Nuclear Technology Day (Iran)

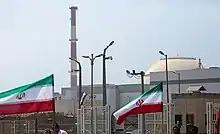
Bushehr Nuclear Power Plant

National Nuclear Energy Day (Persian: روز ملی فناوری هسته‌ای) is observed on 9 April (Farvardin 20th) in Iran. The observation marks the '9 April 2006' when Iran announced it had successfully domesticated the complete cycle of Uranium enrichment despite the sanctions.